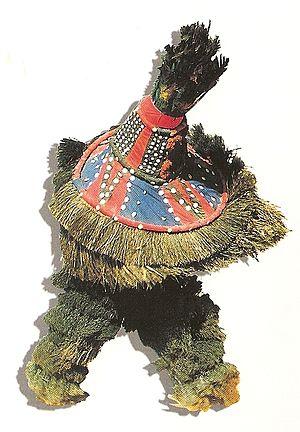
Le masque Bodi est un masque traditionnel gabonais originaire du groupe ethnique Pove dans la province de l'Ogooué-Lolo.